List of disused Oslo Metro stations

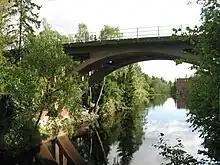
The Røa Line bridge over Grinidammen.

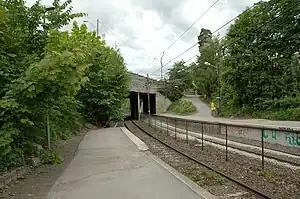
Lysakerelven

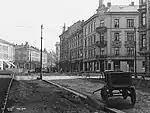
Valkyrie plass in 1928.

The following table lists the name of each station, the line the station is located on, the opening and closure date, and the distance from Stortinget. It also lists the grade, which informs whether the station is underground, built-in or above ground (at-grade). Note that some of the stations have been rebuilt under the same name in different locations.